Ministry of Public Security (China)

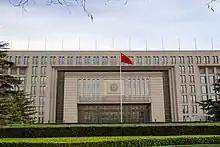
Headquarters of the MPS

The Ministry of Public Security (MPS) is the primary law enforcement agency of the People's Republic of China. It oversees more than 1.9 million of the country's law enforcement officers and as such the vast majority of the People's Police. While the MPS is a nationwide police force, conducting counterintelligence and maintaining the political security of the Chinese Communist Party (CCP) are also core functions.